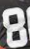
Number: 8